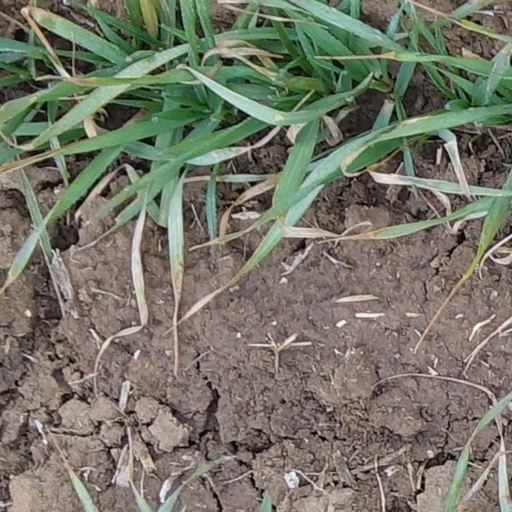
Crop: wheat